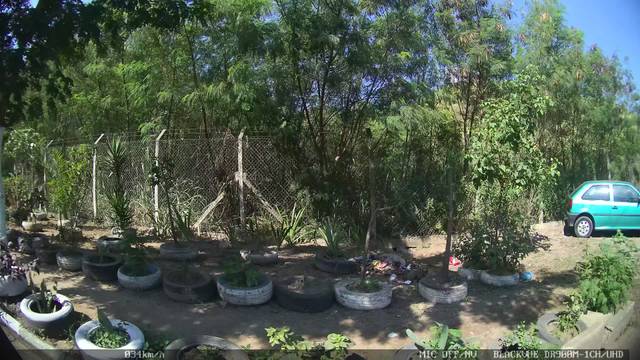
Region: Brazil
Coordinates: -22.791, -43.348